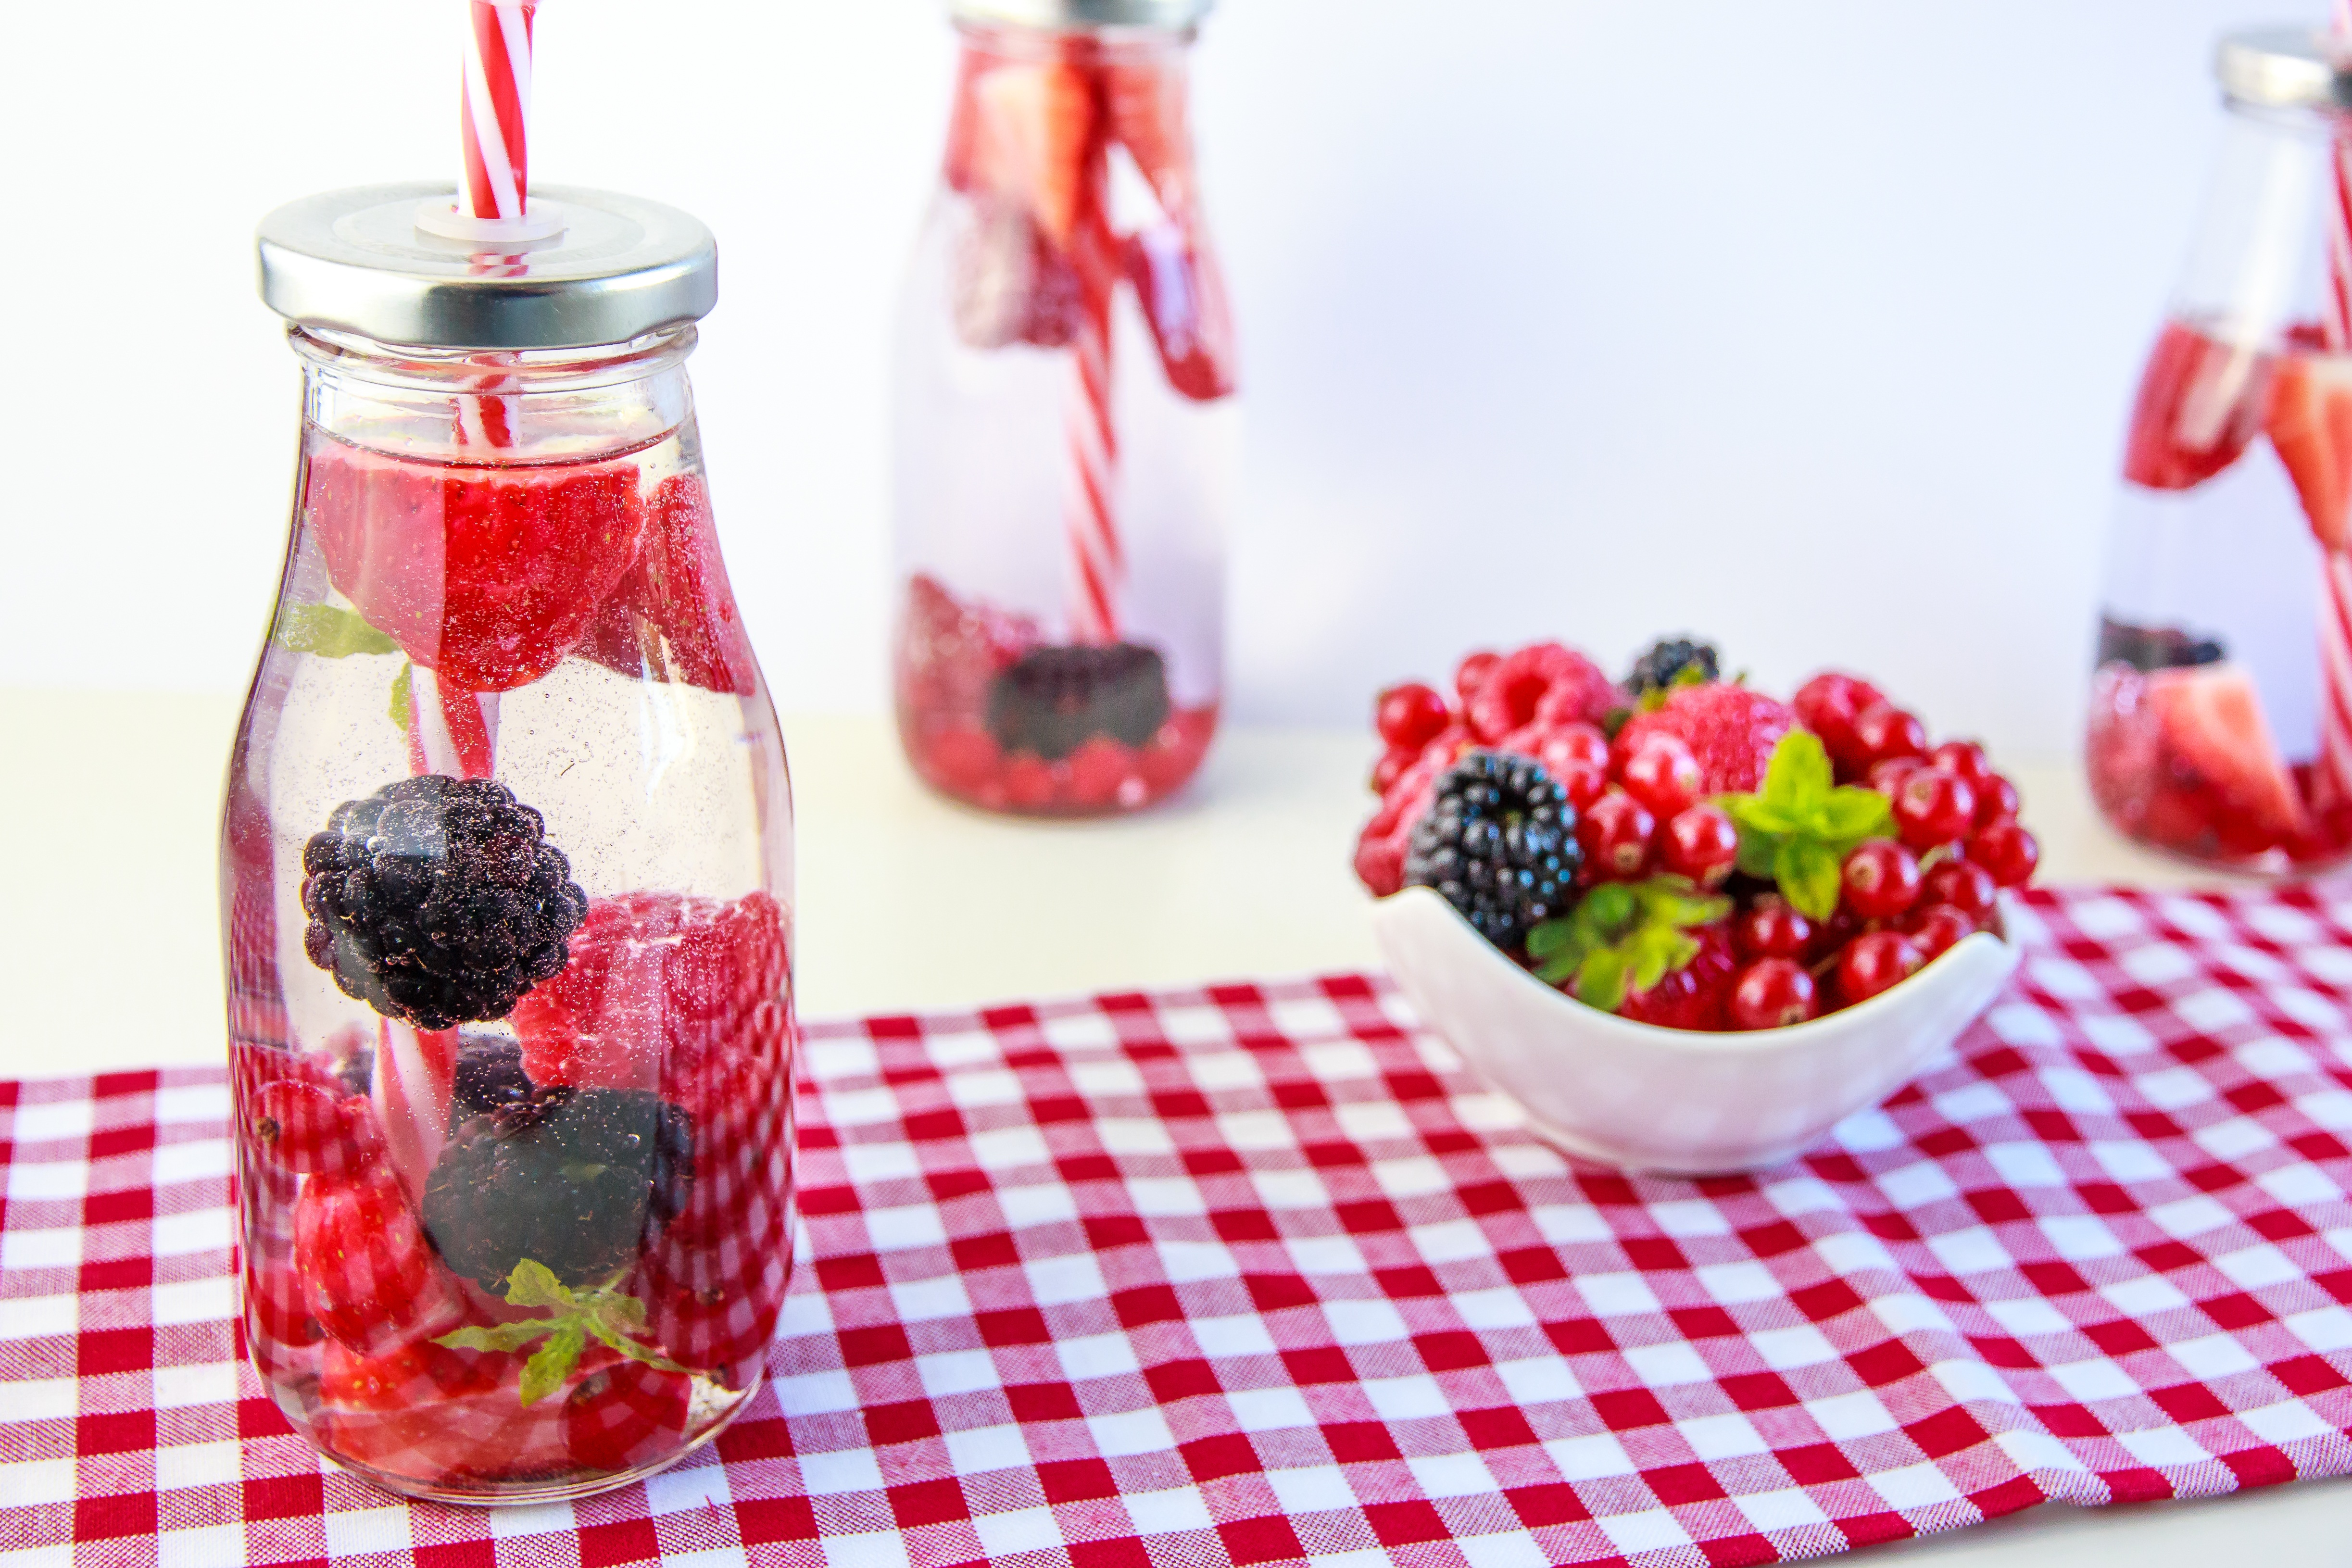
water, liquid, plant, fruit, summer, meal, food, red, produce, drink, healthy, mint, strawberry, straws, berries, raspberries, refreshment, strawberries, frisch, beverages, blackberries, erfrischungsgetr nk, currants, power drink